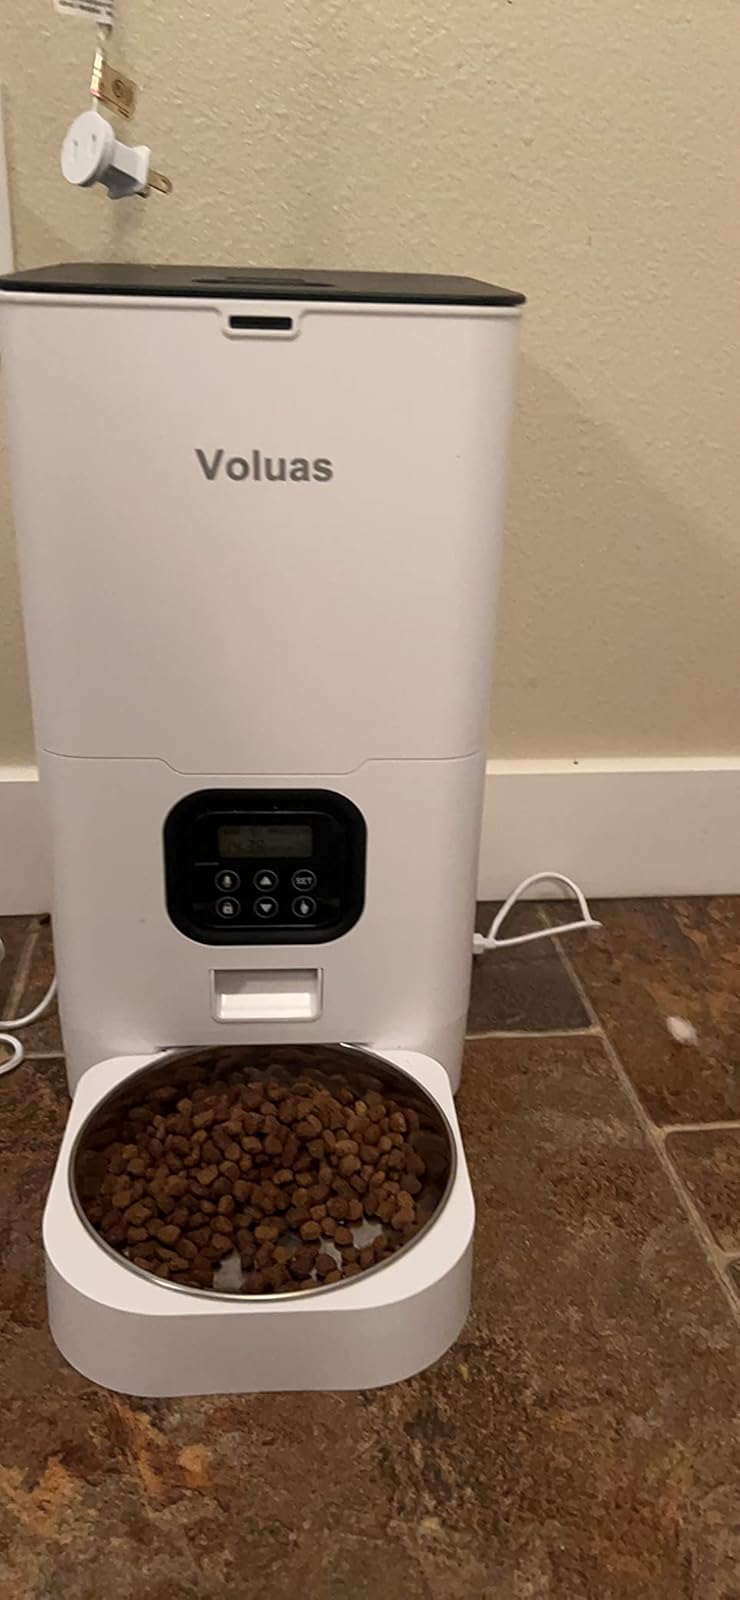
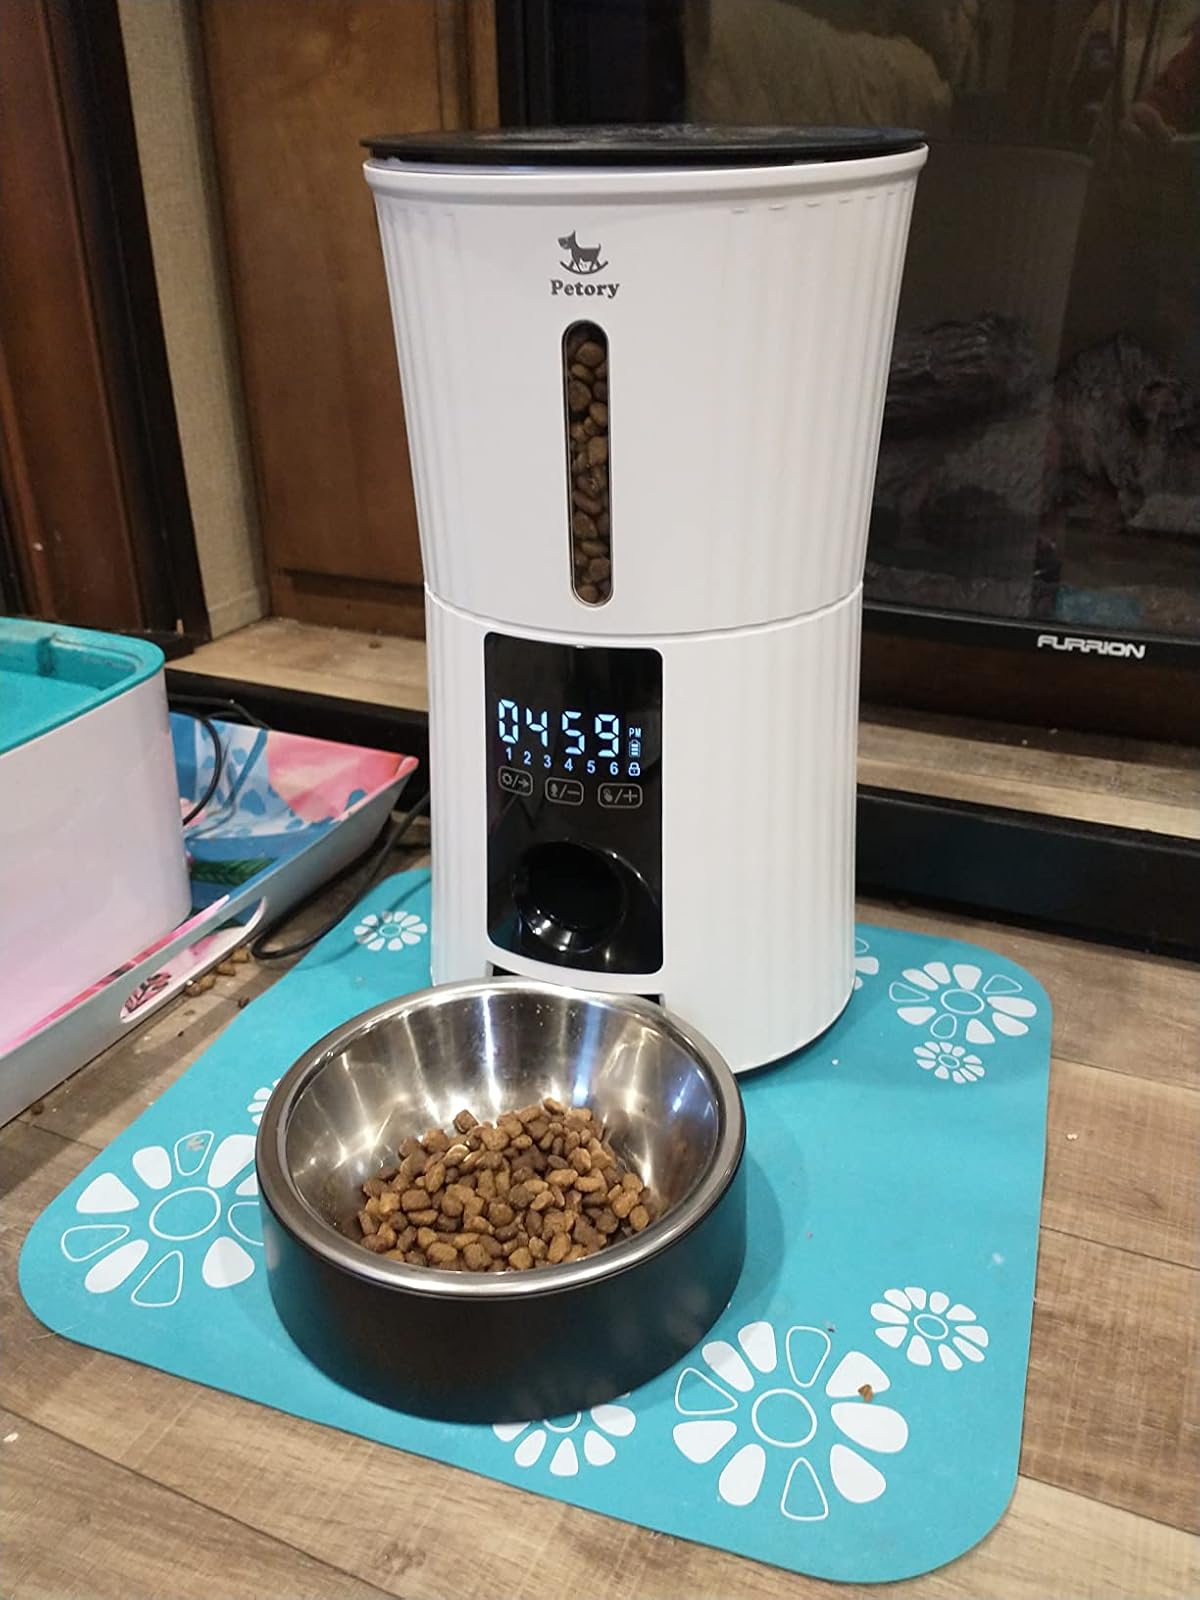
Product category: items_feeder
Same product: no